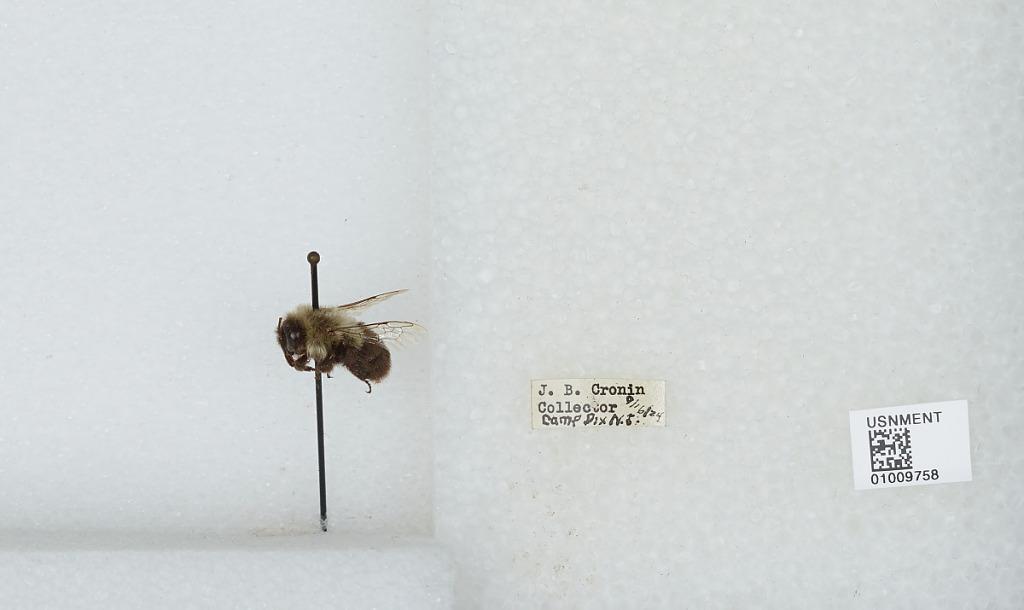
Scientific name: Bombus (Pyrobombus) impatiens Cresson
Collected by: J. Cronin
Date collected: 1924-9-16
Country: United States
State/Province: New Jersey
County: Burlington
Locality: Camp Dix
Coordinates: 40.0192, -74.5228